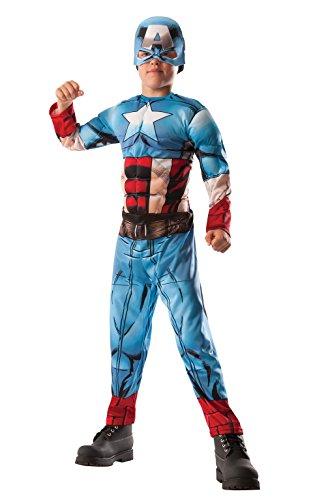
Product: Marvel Avengers 2-In-1 Muscle Chest Hulk/Captain America Deluxe Costume, Small
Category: Clothing, Shoes & Jewelry | Costumes & Accessories | Kids & Baby | Boys | Costumes
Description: Marvel Avengers 2-In-1 Muscle Chest Hulk/Captain America Deluxe Costume, Small.
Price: $24.42
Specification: ProductDimensions:18x12x3inches|ItemWeight:5.6ounces|ShippingWeight:12.8ounces(Viewshippingratesandpolicies)|DomesticShipping:ItemcanbeshippedwithinU.S.|InternationalShipping:ThisitemcanbeshippedtoselectcountriesoutsideoftheU.S.LearnMore|ASIN:B00HA4YM80|Itemmodelnumber:620023_S|Manufacturerrecommendedage:36months-4years